Cauliflower ear

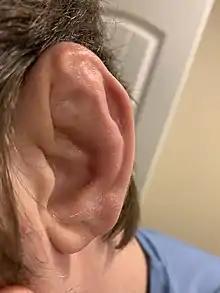
Cauliflower ear

Cauliflower ear is an irreversible condition that occurs when the external portion of the ear is hit and develops a blood clot or other collection of fluid under the perichondrium. This separates the cartilage from the overlying perichondrium that supplies its nutrients, causing it to die and resulting in the formation of fibrous tissue in the overlying skin. As a result, the outer ear becomes permanently swollen and deformed, resembling a cauliflower, hence the name.